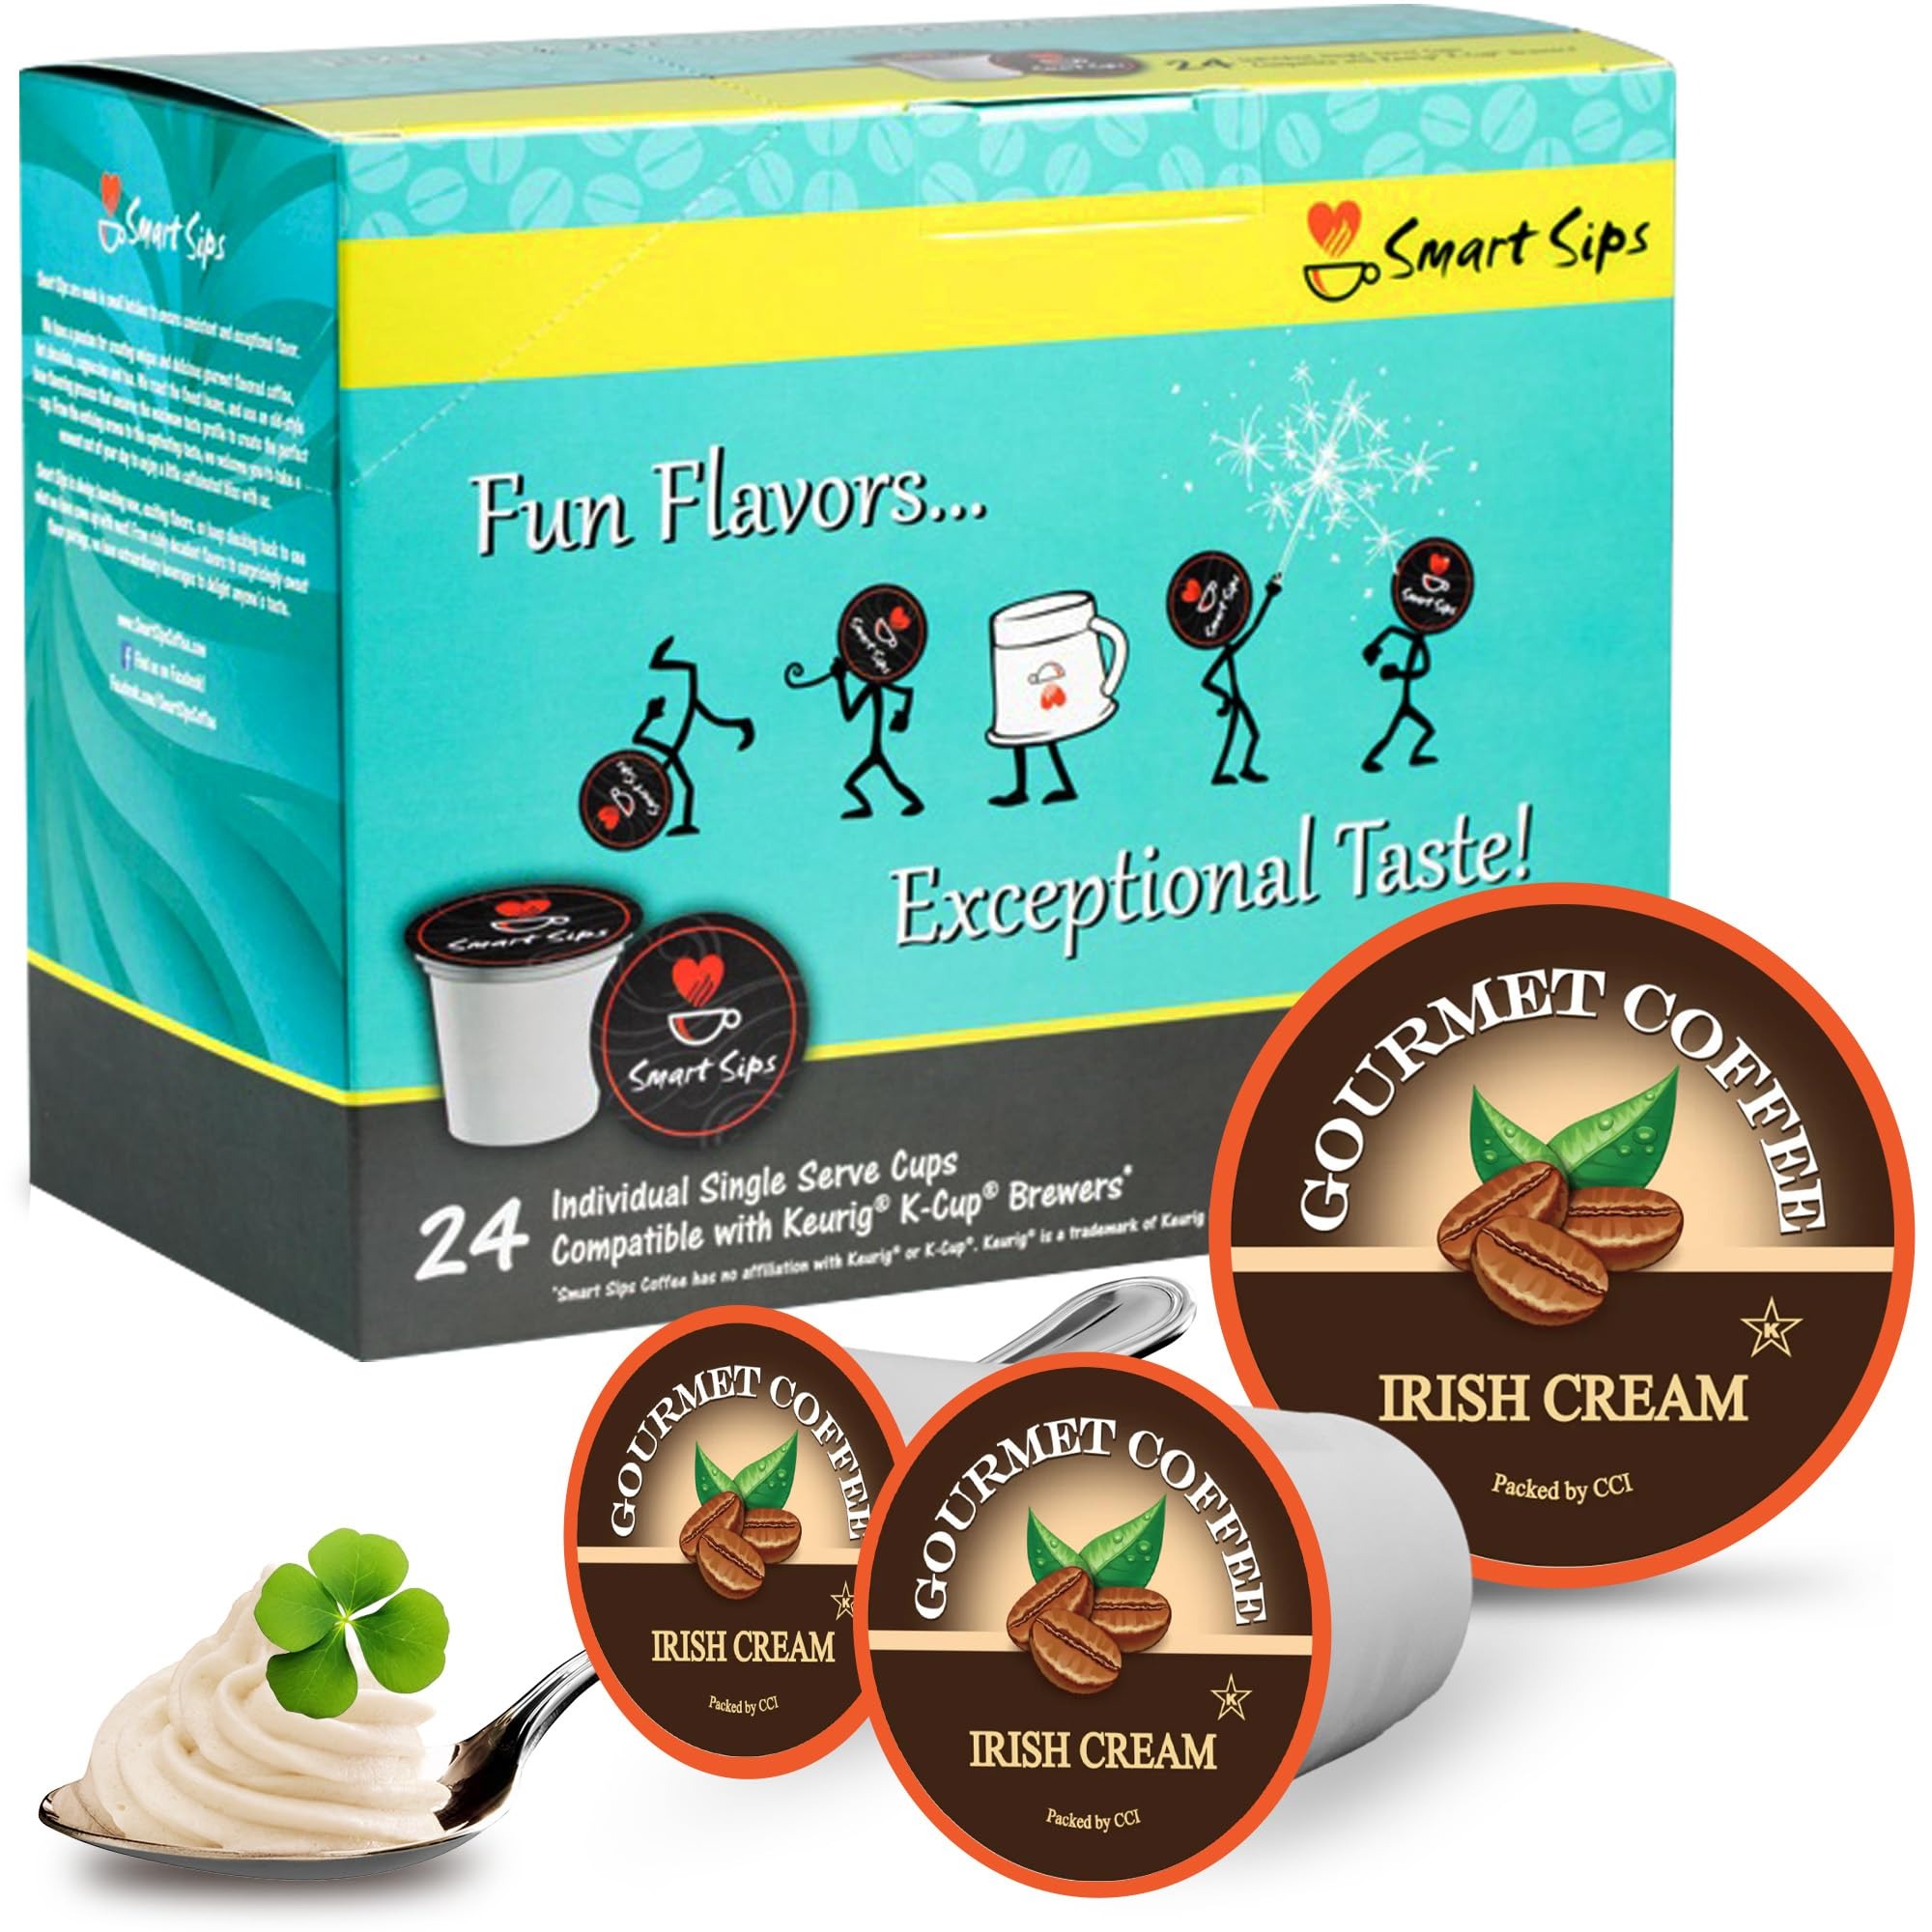
Item Name: Smart Sips, Irish Cream Coffee, 24 Count, Single Serve Cups for Keurig K-Cup Brewers
Bullet Point 1: Rich Irish Cream Flavor – Savor the smooth and velvety taste of traditional Irish cream for a luxurious coffee experience in every cup.
Bullet Point 2: Medium Roast Coffee Pods – Balanced and smooth, this medium roast coffee enhances the rich flavors of Irish cream.
Bullet Point 3: Drink Your Dessert Without the Calories, Carbs or Sugar – Enjoy the full flavor without the guilt, with 0 calories, carbs, or sugar in every cup.
Bullet Point 4: Smart Sips Coffee swam with the sharks from Shark Tank, and they LOVED our products!
Bullet Point 5: Keurig K-Cup Compatible – Brew fresh, flavorful coffee quickly and easily using your Keurig K-Cup brewer for café-quality at home.
Bullet Point 6: Kosher & Gluten-Free – This coffee is Kosher and Gluten-Free, making it suitable for a variety of dietary needs.
Product Description: Transport your taste buds to the heart of Ireland with the rich and creamy flavor of Smart Sips Irish Cream Coffee. This delicious medium roast coffee captures the smooth and velvety taste of traditional Irish cream, delivering a decadent coffee experience right from your Keurig K-Cup brewer. Perfect for anyone looking for a luxurious and flavorful coffee treat. With 0 calories, carbs, or sugar, this guilt-free coffee is the perfect way to enjoy a full-bodied, café-style coffee anytime without the added calories or guilt. Why Choose Smart Sips Irish Cream Coffee? Delicious Irish Cream Flavor – Enjoy the rich, creamy taste of traditional Irish cream for a luxurious coffee experience in every cup. Medium Roast Perfection – Smooth and balanced, this medium roast coffee brings out the full depth of Irish cream flavor. Keurig K-Cup Compatible – Brew effortlessly with your Keurig K-Cup brewer, delivering a fresh, flavorful cup in minutes. Drink Your Dessert Without the Calories, Carbs or Sugar – Enjoy the full flavor without the caffeine, with 0 calories, carbs, or sugar, making it the perfect guilt-free indulgence. Kosher & Gluten-Free – Crafted for a variety of dietary preferences, this coffee is Kosher and Gluten-Free. Smart Sips Coffee swam with the sharks from Shark Tank, and they LOVED our products! Explore More Flavors – Visit our Amazon store to discover more gourmet flavored coffee pods, including flavors like Coconut Rum, Brown Sugar Bourbon, Peppermint Mocha, and more!
Value: 24.0
Unit: Count

Price: 17.79